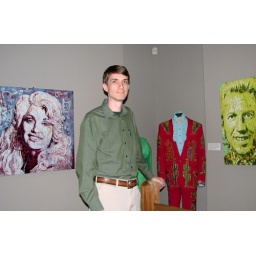
Just visible in the background is the green dress Dolly Parton wore on Wagoner's variety show.